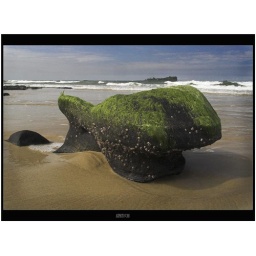
Came across this rock shaped so much like a fish and beached by the tide....